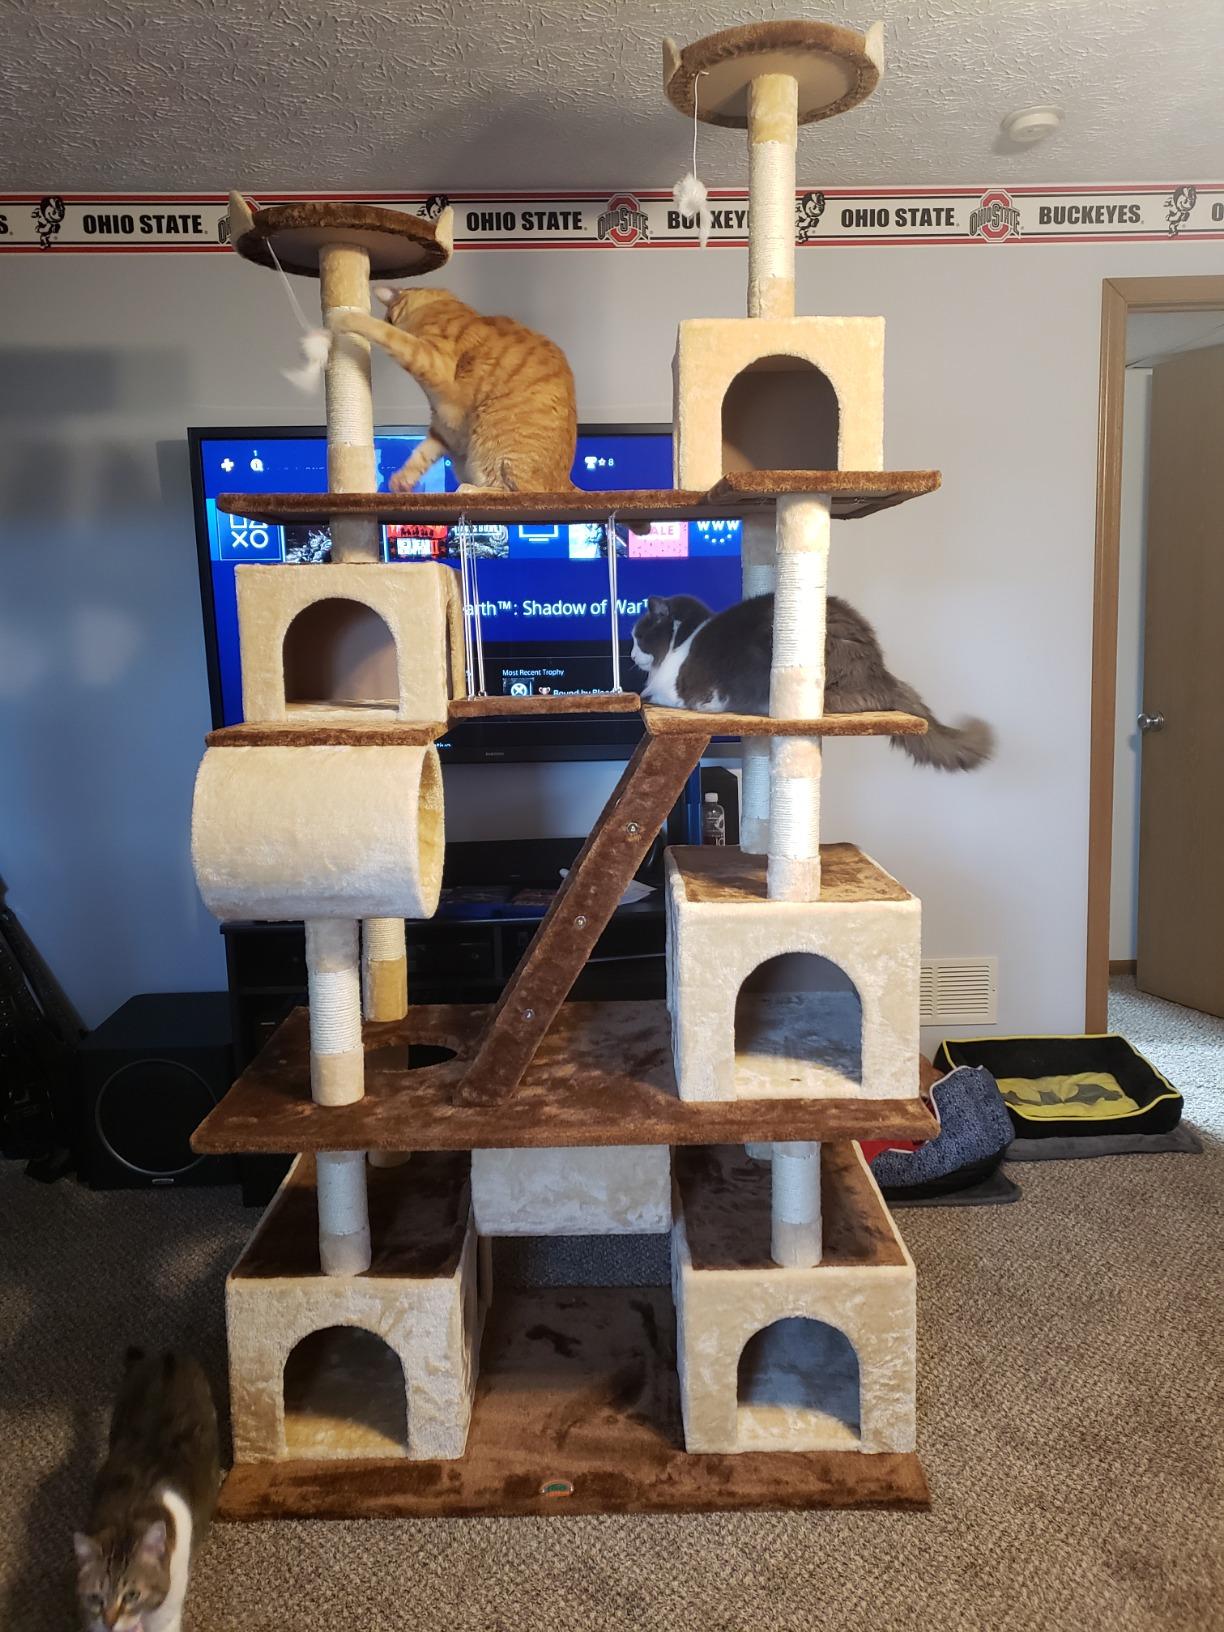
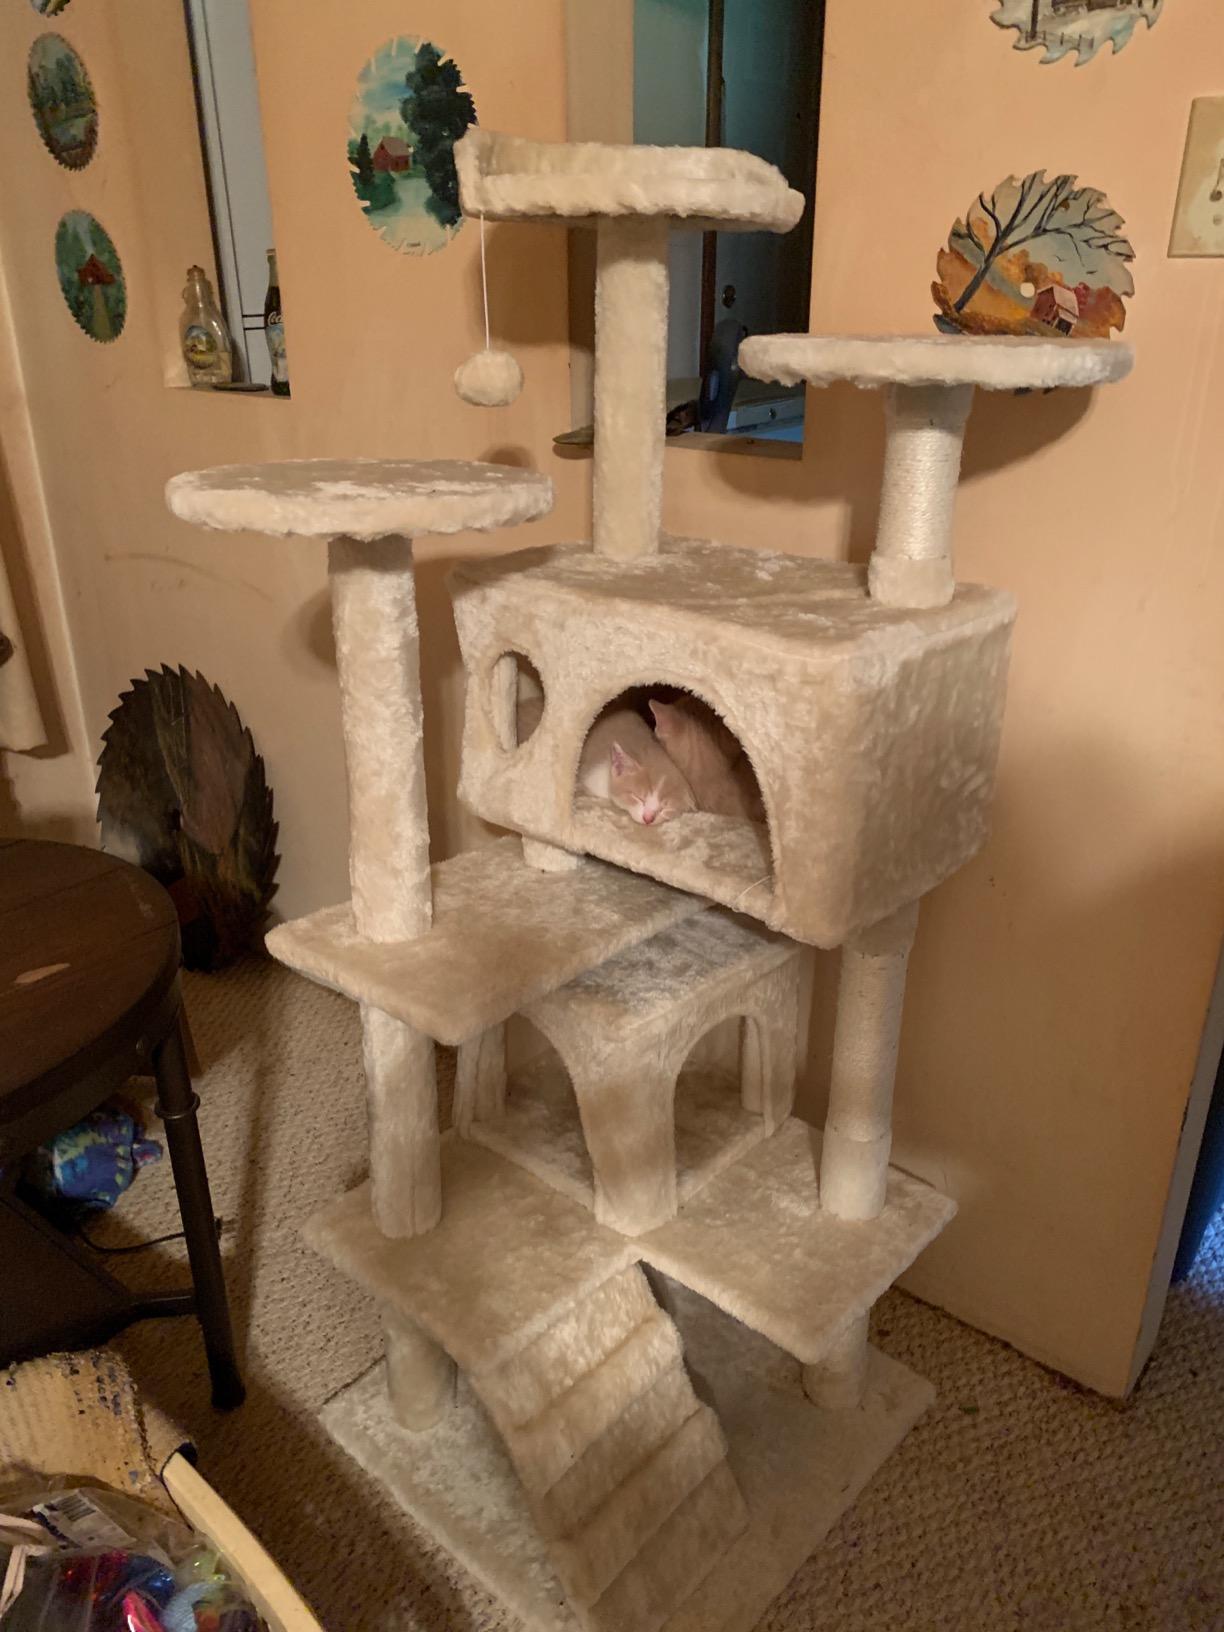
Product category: items_cat tree
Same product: no